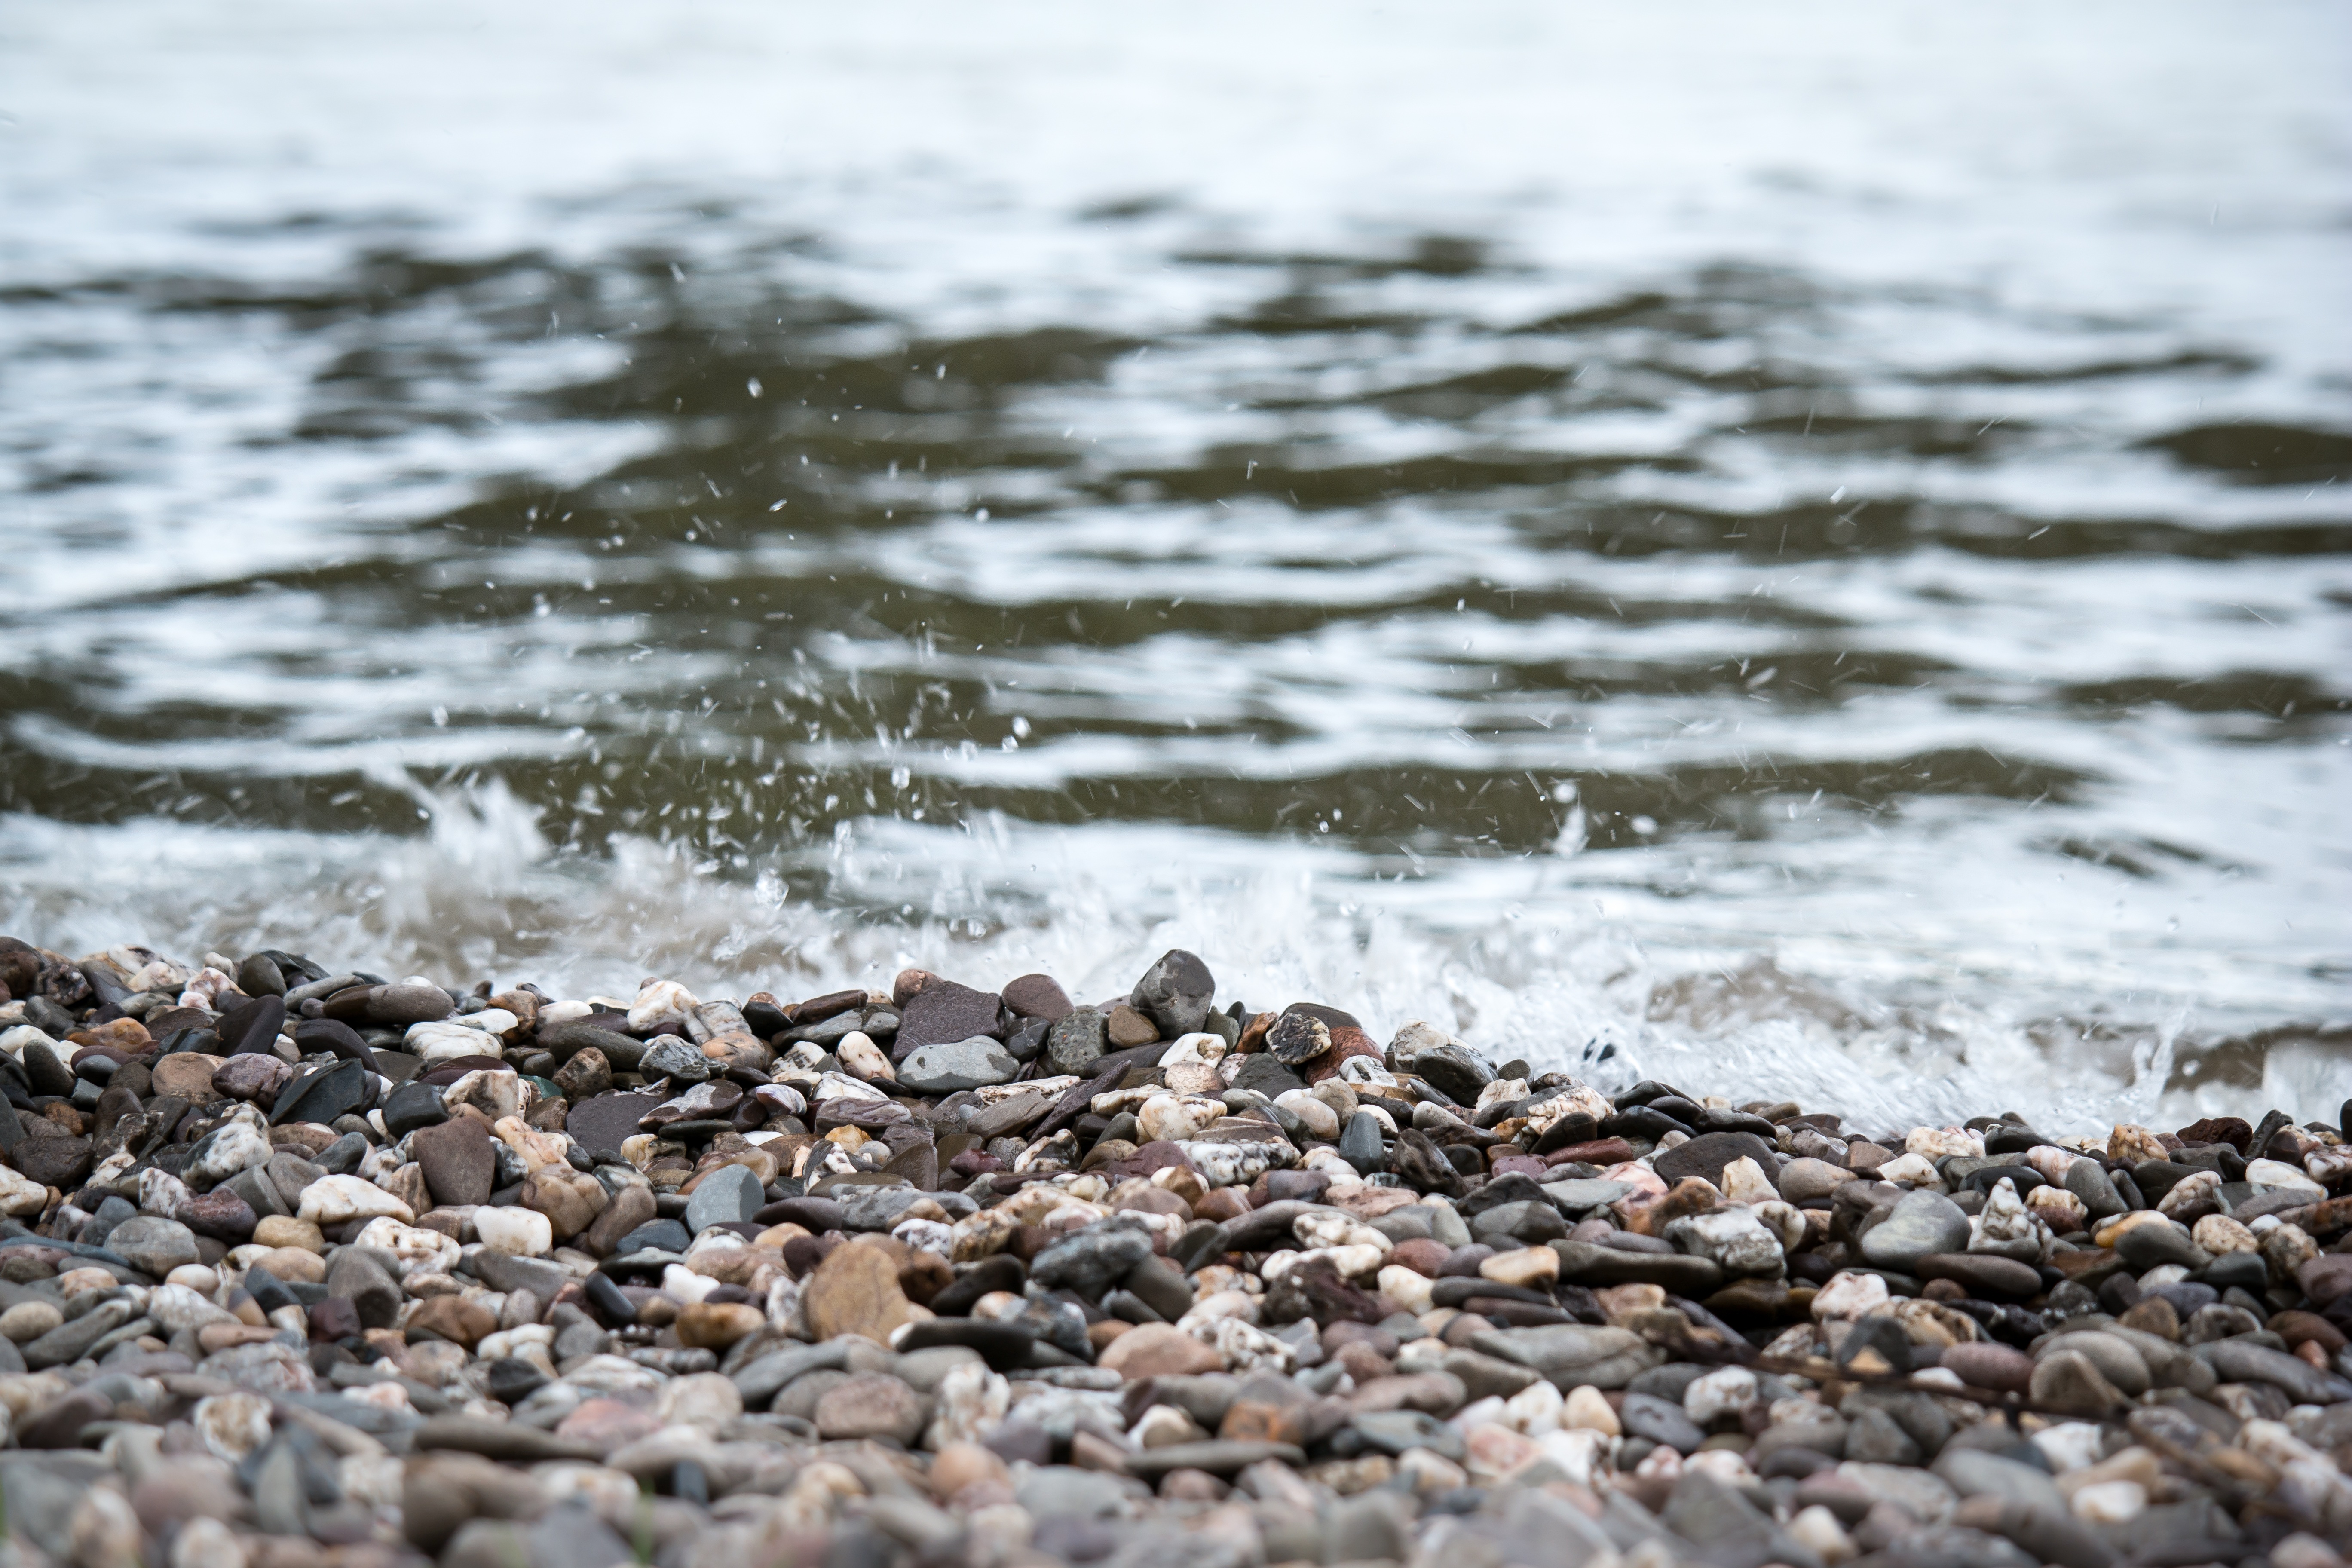
beach, sea, coast, water, nature, sand, rock, ocean, winter, shore, wave, river, splash, spray, pebble, material, body of water, stones, drop of water, pebble beach, inject, mudflat, wind wave